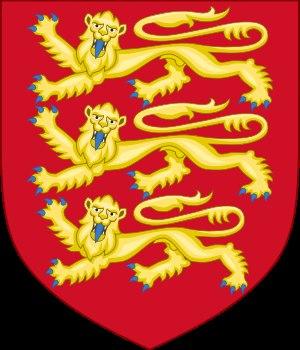
L’Angleterre est la plus étendue et la plus peuplée des quatre nations qui composent le Royaume-Uni. L'Angleterre correspond approximativement au territoire conquis par les Anglo-Saxons au Vᵉ siècle, avant d'être unifié au Xᵉ siècle et de former le royaume d'Angleterre, qui devient la Grande-Bretagne par les Actes d'Union de 1707 avec le royaume d'Écosse, puis le Royaume-Uni par l'Acte d'Union de 1800 avec le royaume d'Irlande.